T. L. Hanna High School

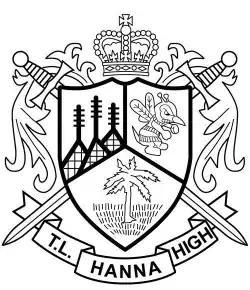
T.L. Hanna shield

T. L. Hanna High School is located at 2600 Highway 81 North, outside the city limits of Anderson, South Carolina, United States. It is one of two high schools in Anderson School District Five and has a population of nearly 2,100 students. On July 1, 2015, Shawn Tobin was appointed as principal taking the place of long time principal Sheila Hilton, who retired. In 2019, Tobin retired to be replaced by T.L. Hanna graduate, Walter Mayfield. In 1999, the school was named "Palmetto's Finest" by the South Carolina Department of Education. In 2000, it was named a National Blue Ribbon School by the U.S. Department of Education.